History of the Tampa Bay Rays

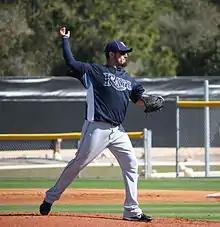
Matt Garza during his tenure with the Tampa Bay Rays in 2010 spring training

In spring training the Rays finished with the best record in the Grapefruit League and set a franchise record for wins in spring training. Second baseman Sean Rodriguez, who had been acquired in the Scott Kazmir trade with the Angels, was considered a breakout player during the spring, on both the offensive and defensive side of the ball.